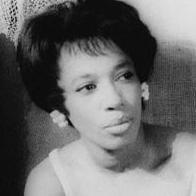
Age: 28